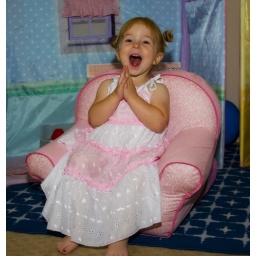
Series of candid (and not-so-candid) photos in her little pink chair